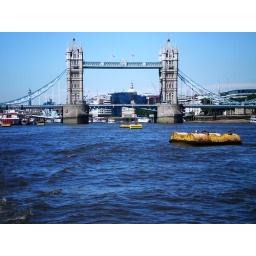
we went on a little cruise down the river in london and went under tower bridge =)